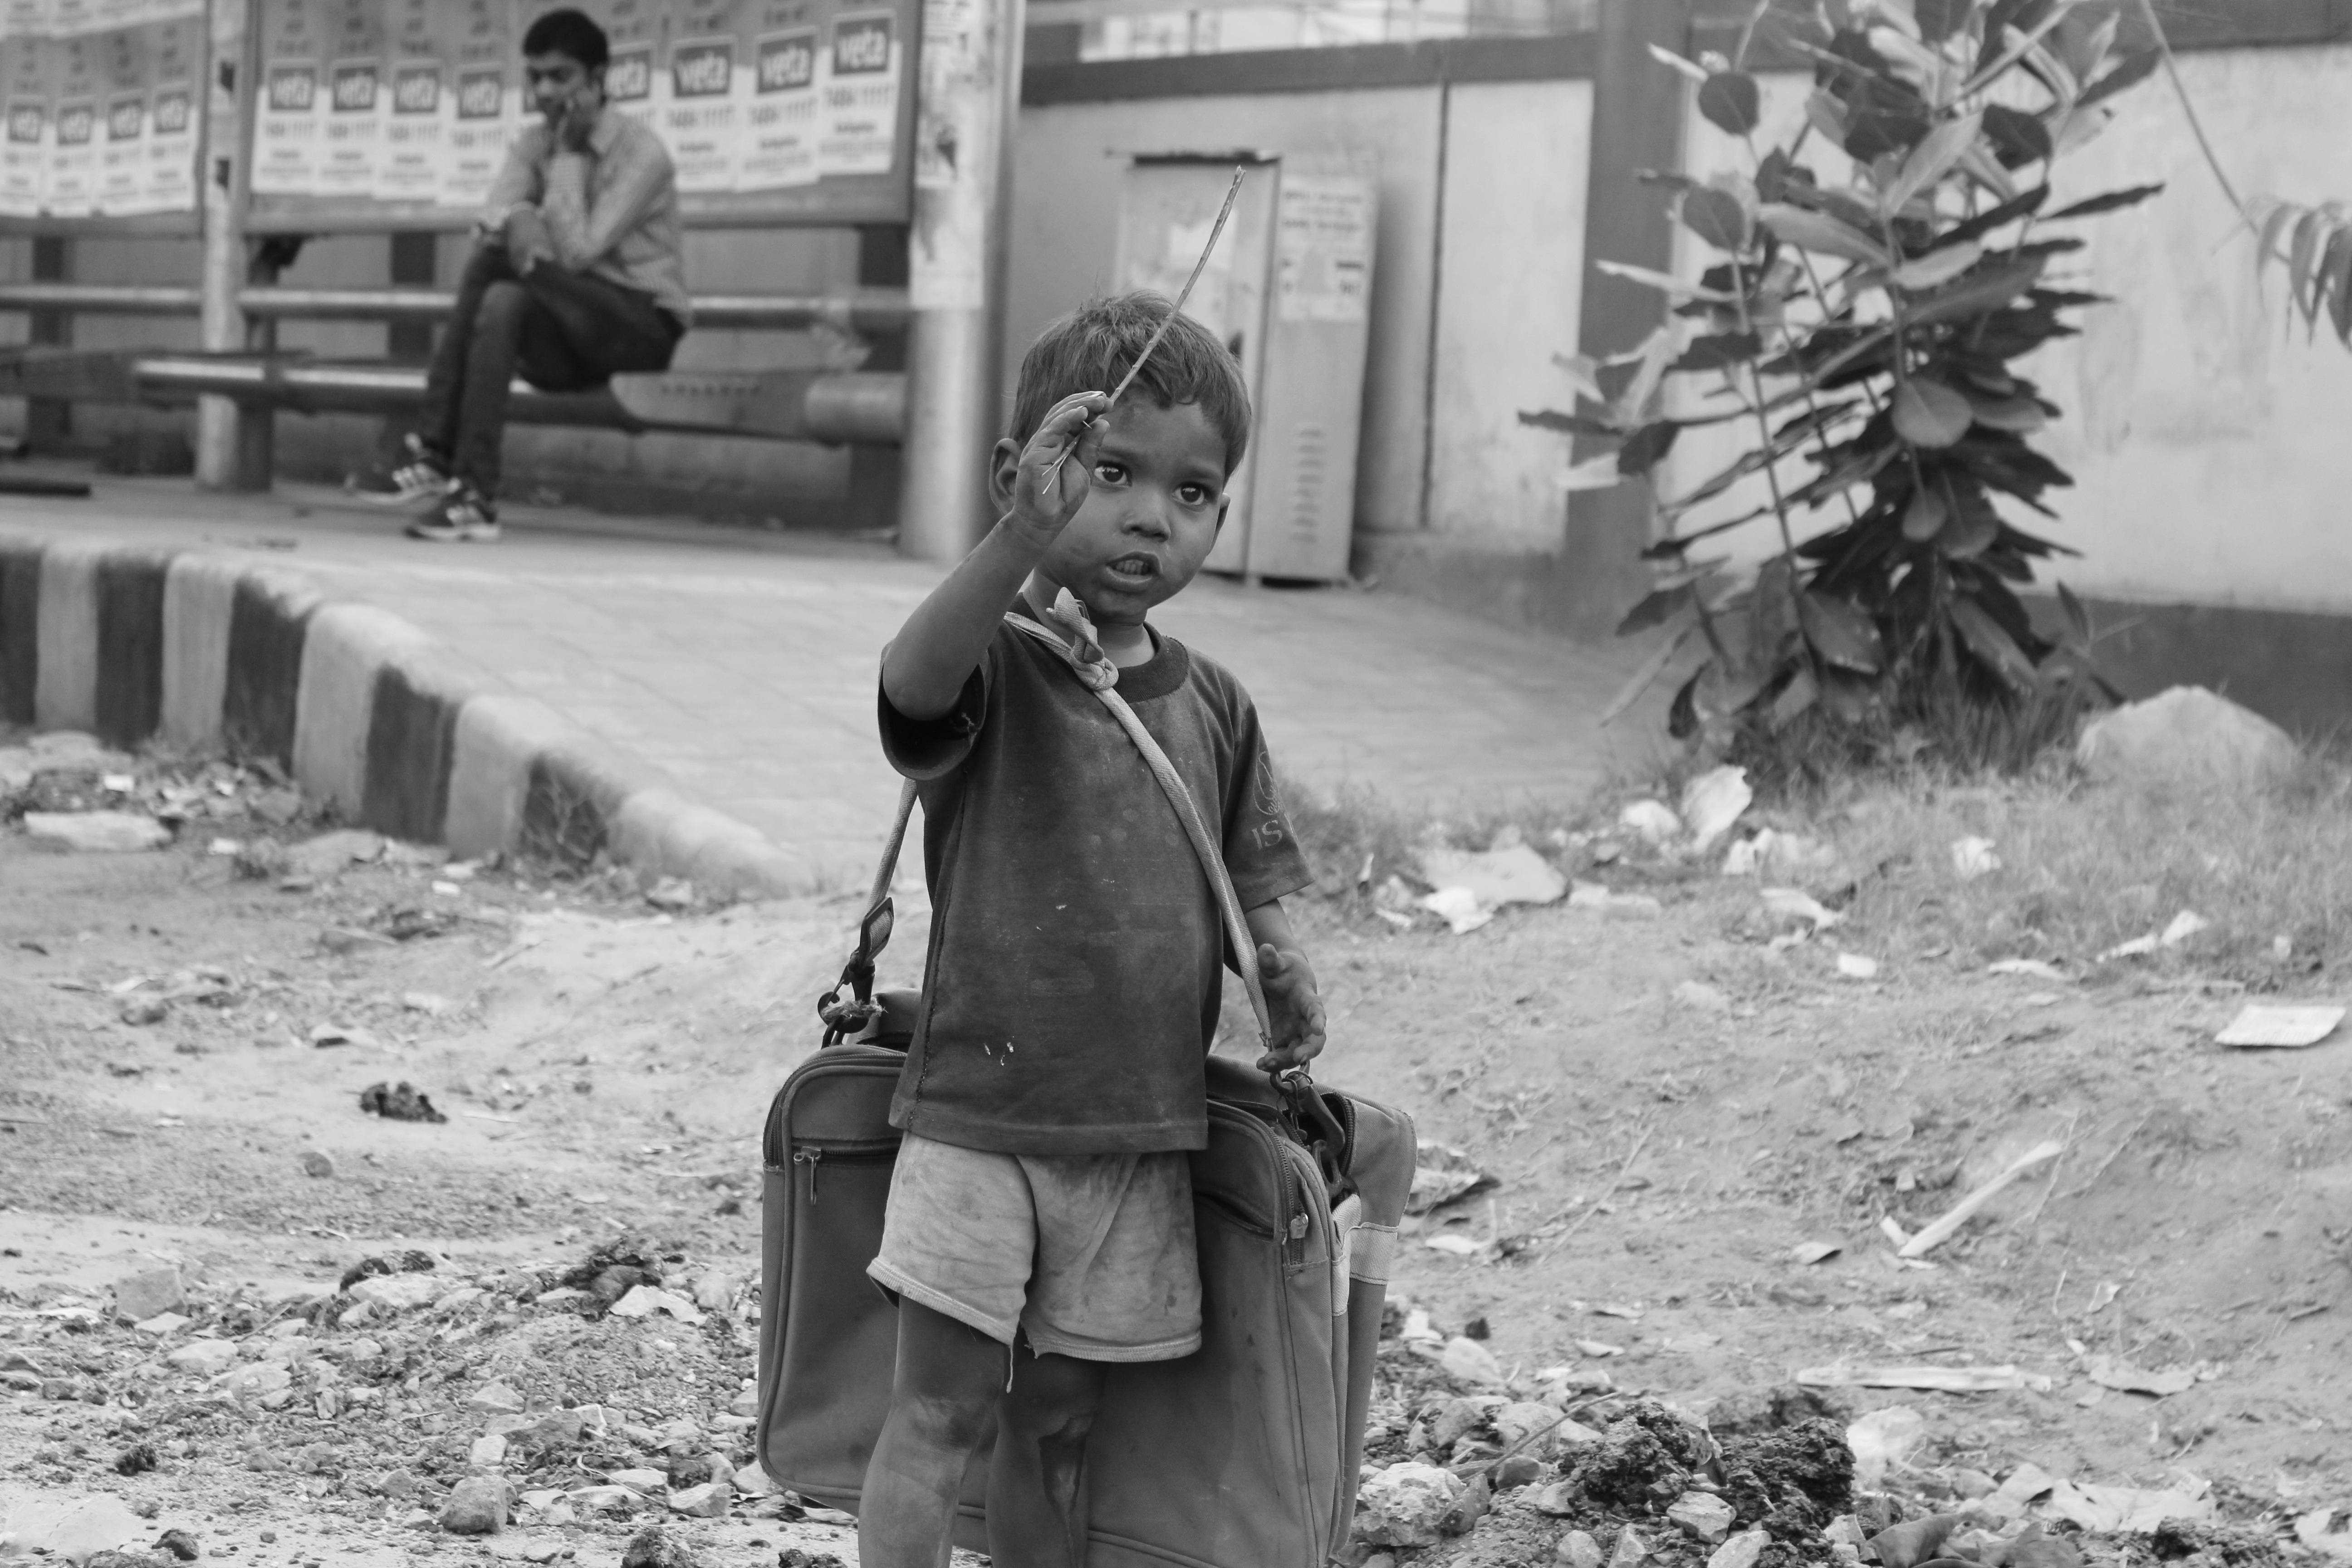
person, black and white, people, street, boy, soldier, child, dirty, monochrome, photograph, poverty, troop, unemployment, monochrome photography